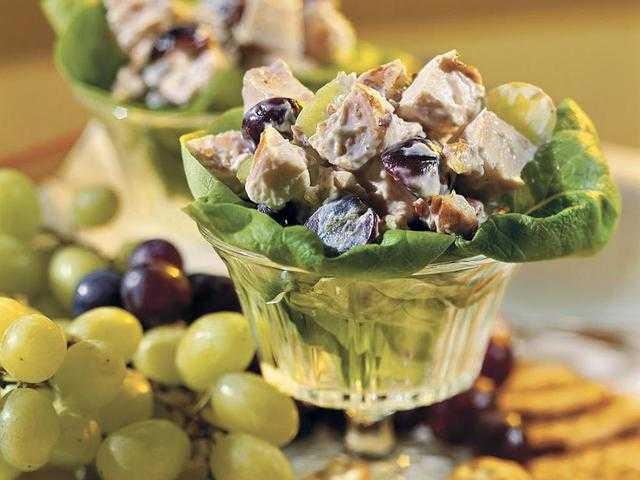
Label: Grapes